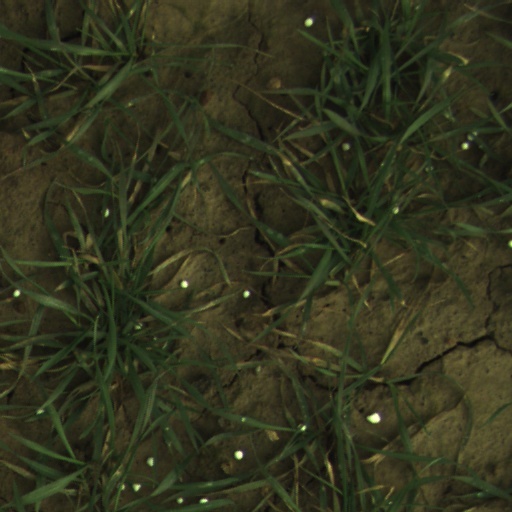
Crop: wheat